Souls in Metal

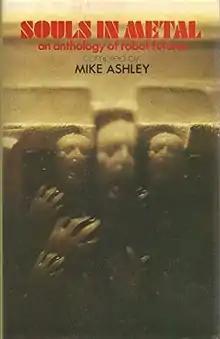
Dust cover of first edition, 1977

Souls in Metal: an Anthology of Robot Futures is an anthology of robot-themed science fiction short stories edited by Mike Ashley. It was first published in hardcover by Robert Hale in February 1977 in the United Kingdom, with an American hardcover edition following from St. Martin's Press in June of the same year, and a paperback edition from Jove/HBJ in June 1978.